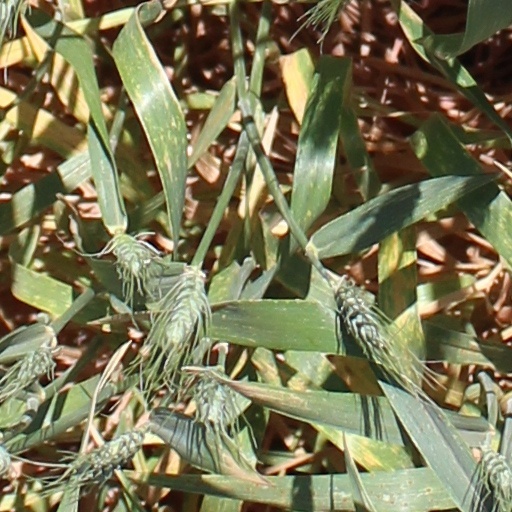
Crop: wheat